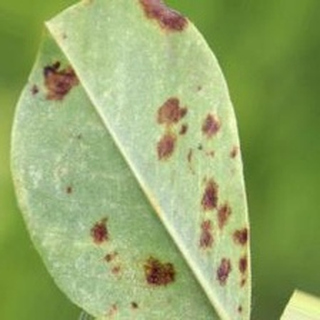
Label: groundnut_rust